Lorenza Alessandrini

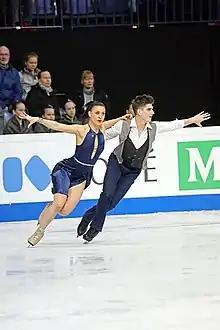
Alessandrini and Souquet in 2017.

Lorenza Alessandrini (born 6 August 1990) is an Italian retired ice dancer who began representing France internationally in 2015. She and her skating partner, Pierre Souquet, competed in the final segment at the 2016 European Championships.